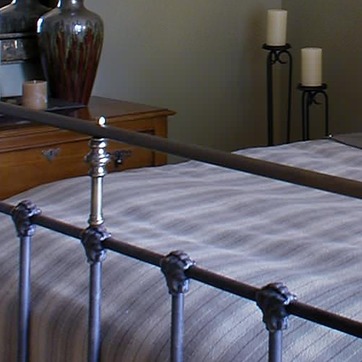
Material: fabric